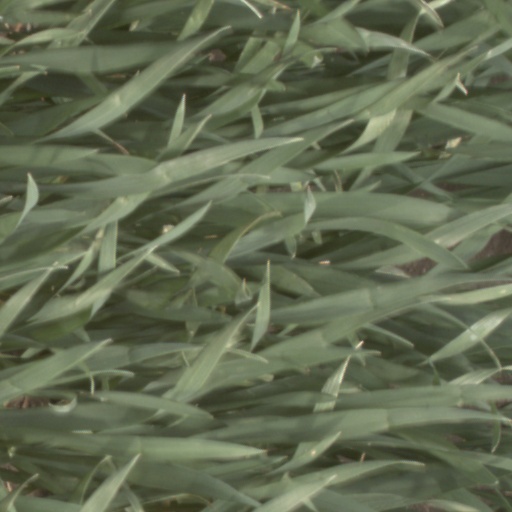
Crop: wheat